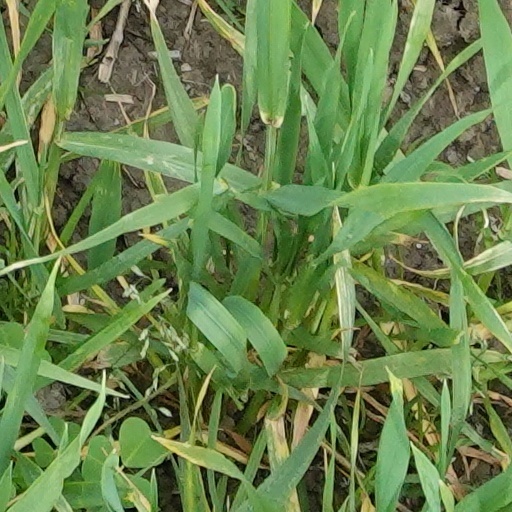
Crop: wheat